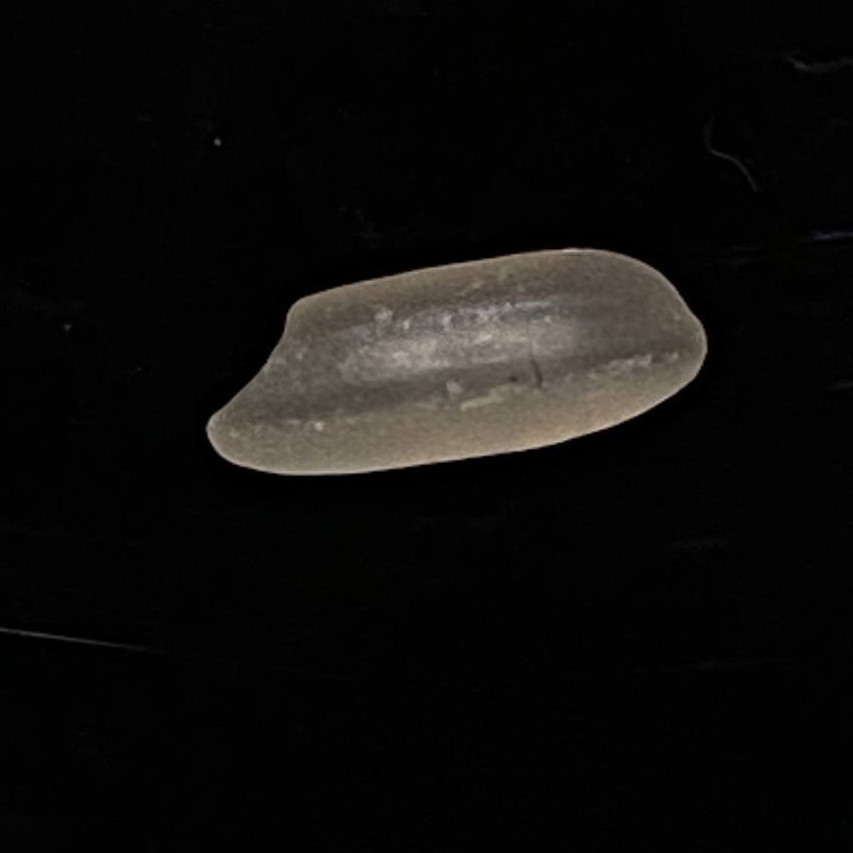
Rice variety: Subol_Lota